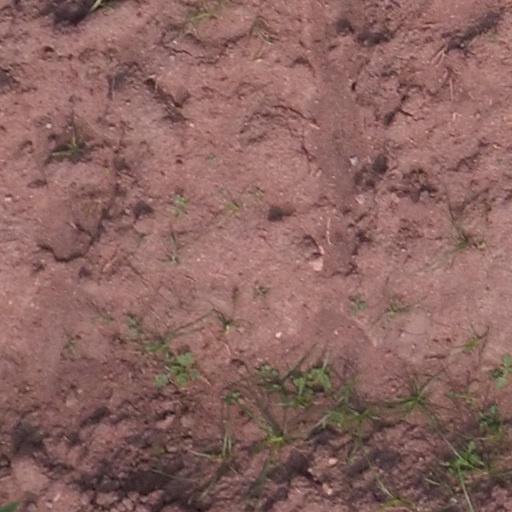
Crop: maize; corn